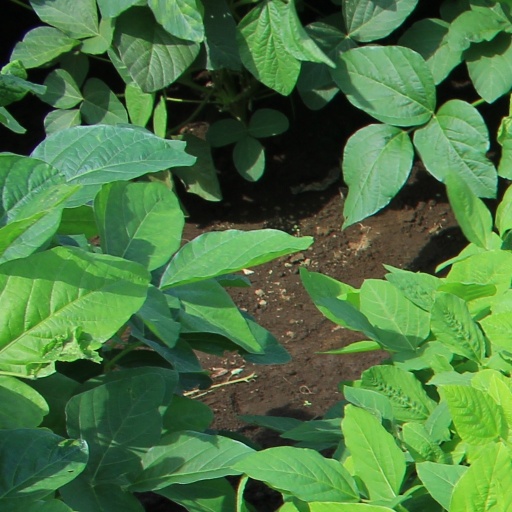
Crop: soybean